Asa Gray

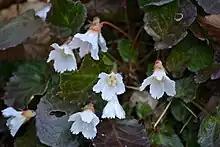
"Shortia galacifolia", which Gray named

While he was in Paris at the Jardin des Plantes, Gray saw an unnamed dried specimen, collected by André Michaux, and named it "Shortia galacifolia". He spent considerable time and effort over the next 38 years looking for a specimen in the wild. The first such expedition was in late June to late July 1841 to an area near Jefferson, Ashe County, North Carolina. His further expeditions searching for this species were also unsuccessful, including one in 1876. In May 1877 a North Carolina herb collector found a specimen but did not know what it was. Eighteen months later the collector sent it to Joseph Whipple Congdon, who contacted Gray, telling Gray that he felt he had found "Shortia". Gray was ecstatic to confirm this when he saw the specimen in October 1878. In spring 1879 Gray led an expedition, in which the collector helped, to the spot where "S.galacifolia" had been found. Gray never saw the species in the wild in bloom, but made a final trip to this region in 1884.